Electromotive force

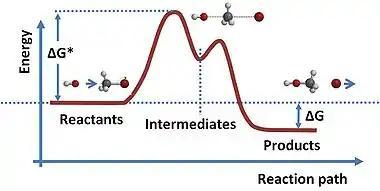
A typical reaction path requires the initial reactants to cross an energy barrier, enter an intermediate state and finally emerge in a lower energy configuration. If charge separation is involved, this energy difference can result in an emf. See Bergmann "et al." and Transition state.

The question of how batteries (galvanic cells) generate an emf occupied scientists for most of the 19th century. The "seat of the electromotive force" was eventually determined in 1889 by Walther Nernst to be primarily at the interfaces between the electrodes and the electrolyte.